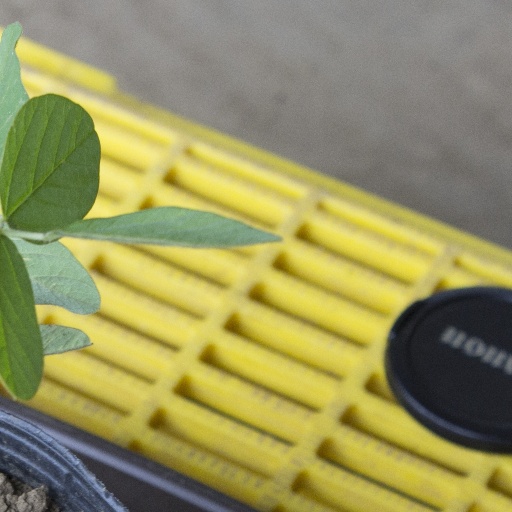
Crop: soybean